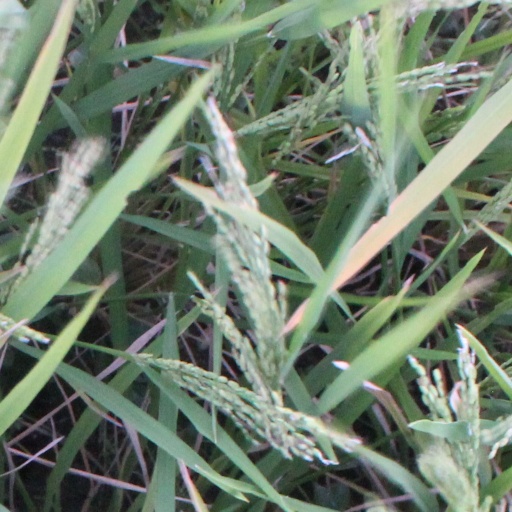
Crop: rice